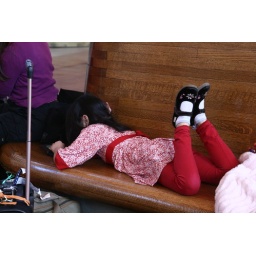
girl playing Nintendo DS in train station